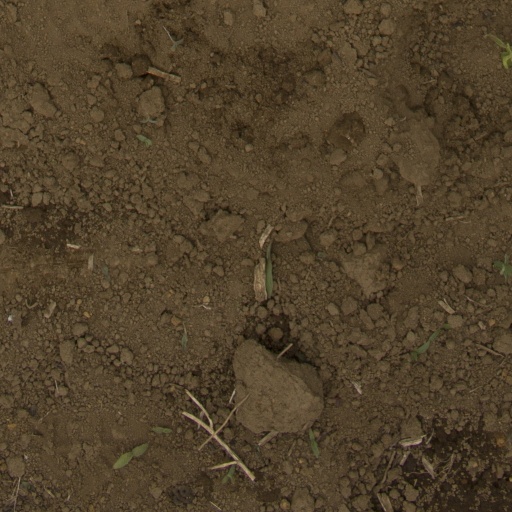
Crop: Jerusalem artichoke